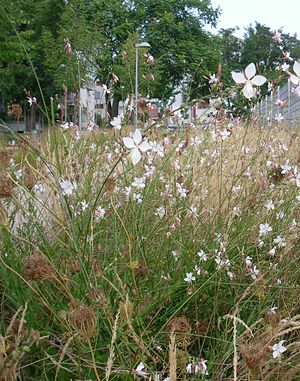
Pragtkærte / Galleri
Vækstform.
Pragtkærte – eller Gaura, som den ofte kaldes, er en flerårig, urteagtig plante med tueformet vækst, overhængende skud og endestillede stande med hvide eller lyserøde blomster. På grund af den lange blomstringstid dyrkes den som sommerblomst. I sit hjemland, USA, er den et frygtet ukrudt, som formerer sig både ved frø og stumper af jordstænglen.